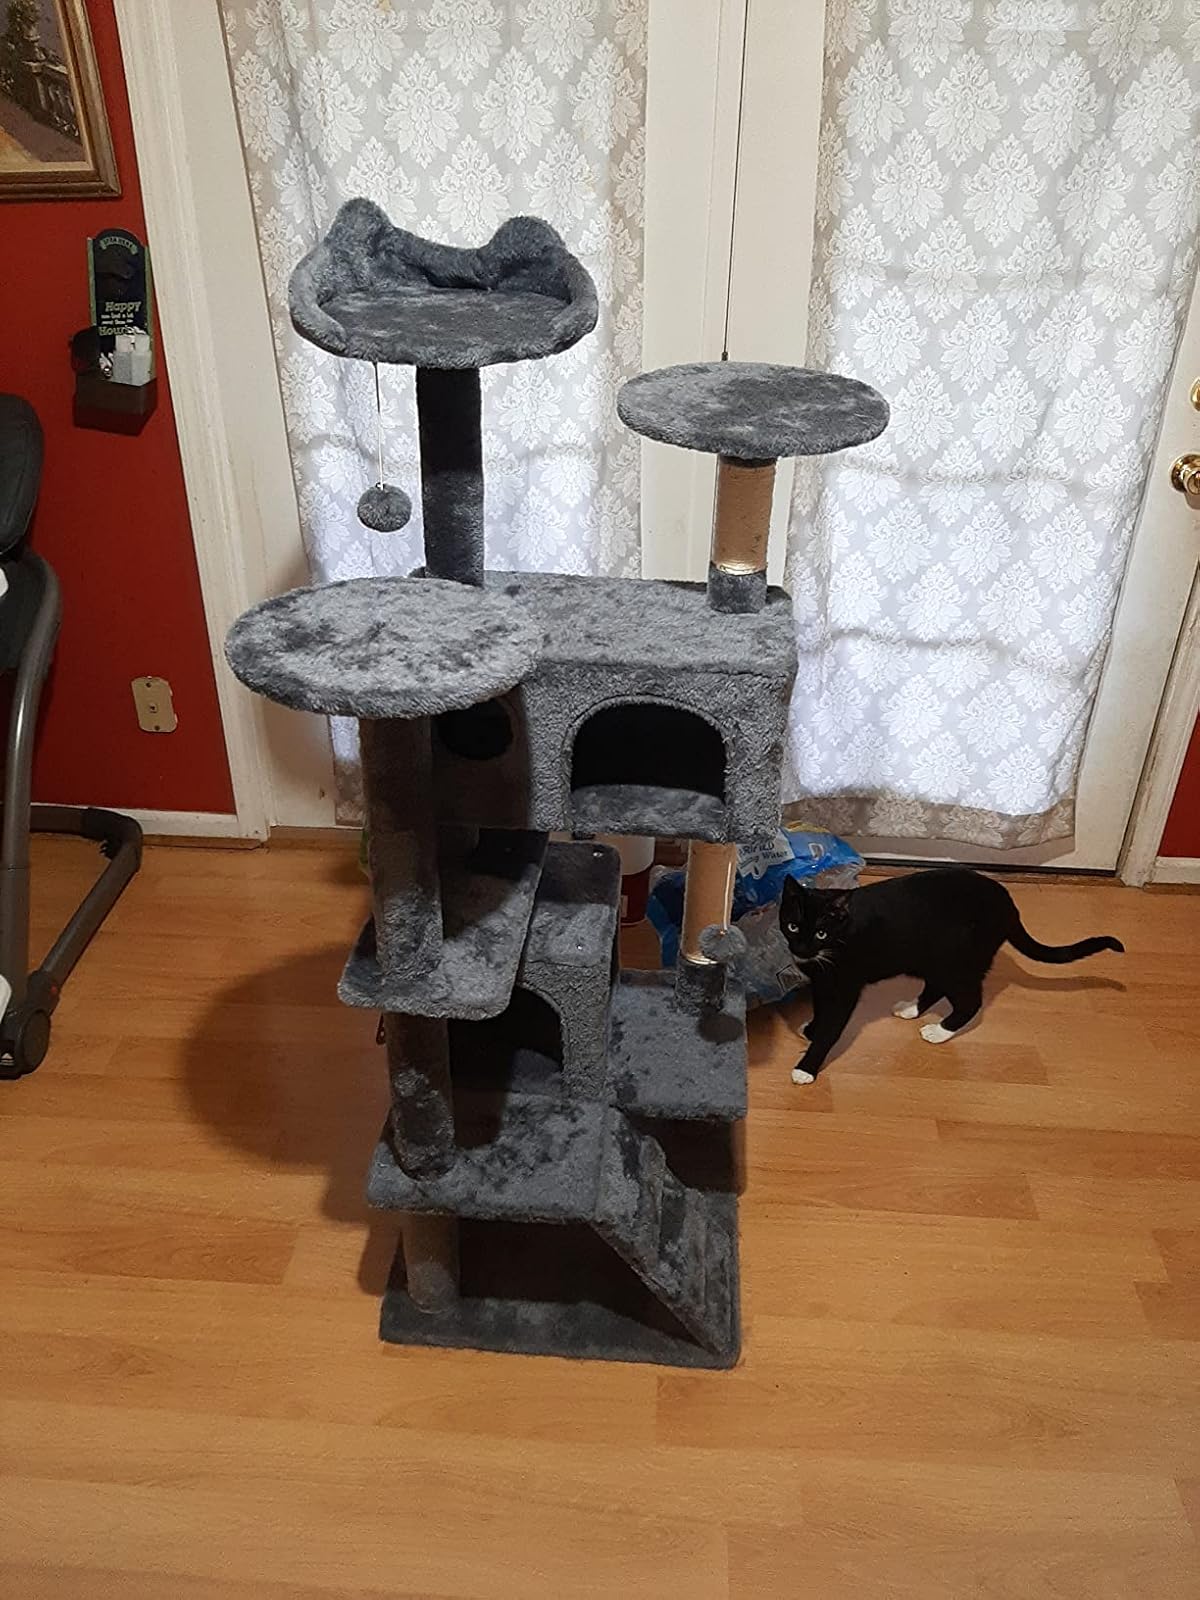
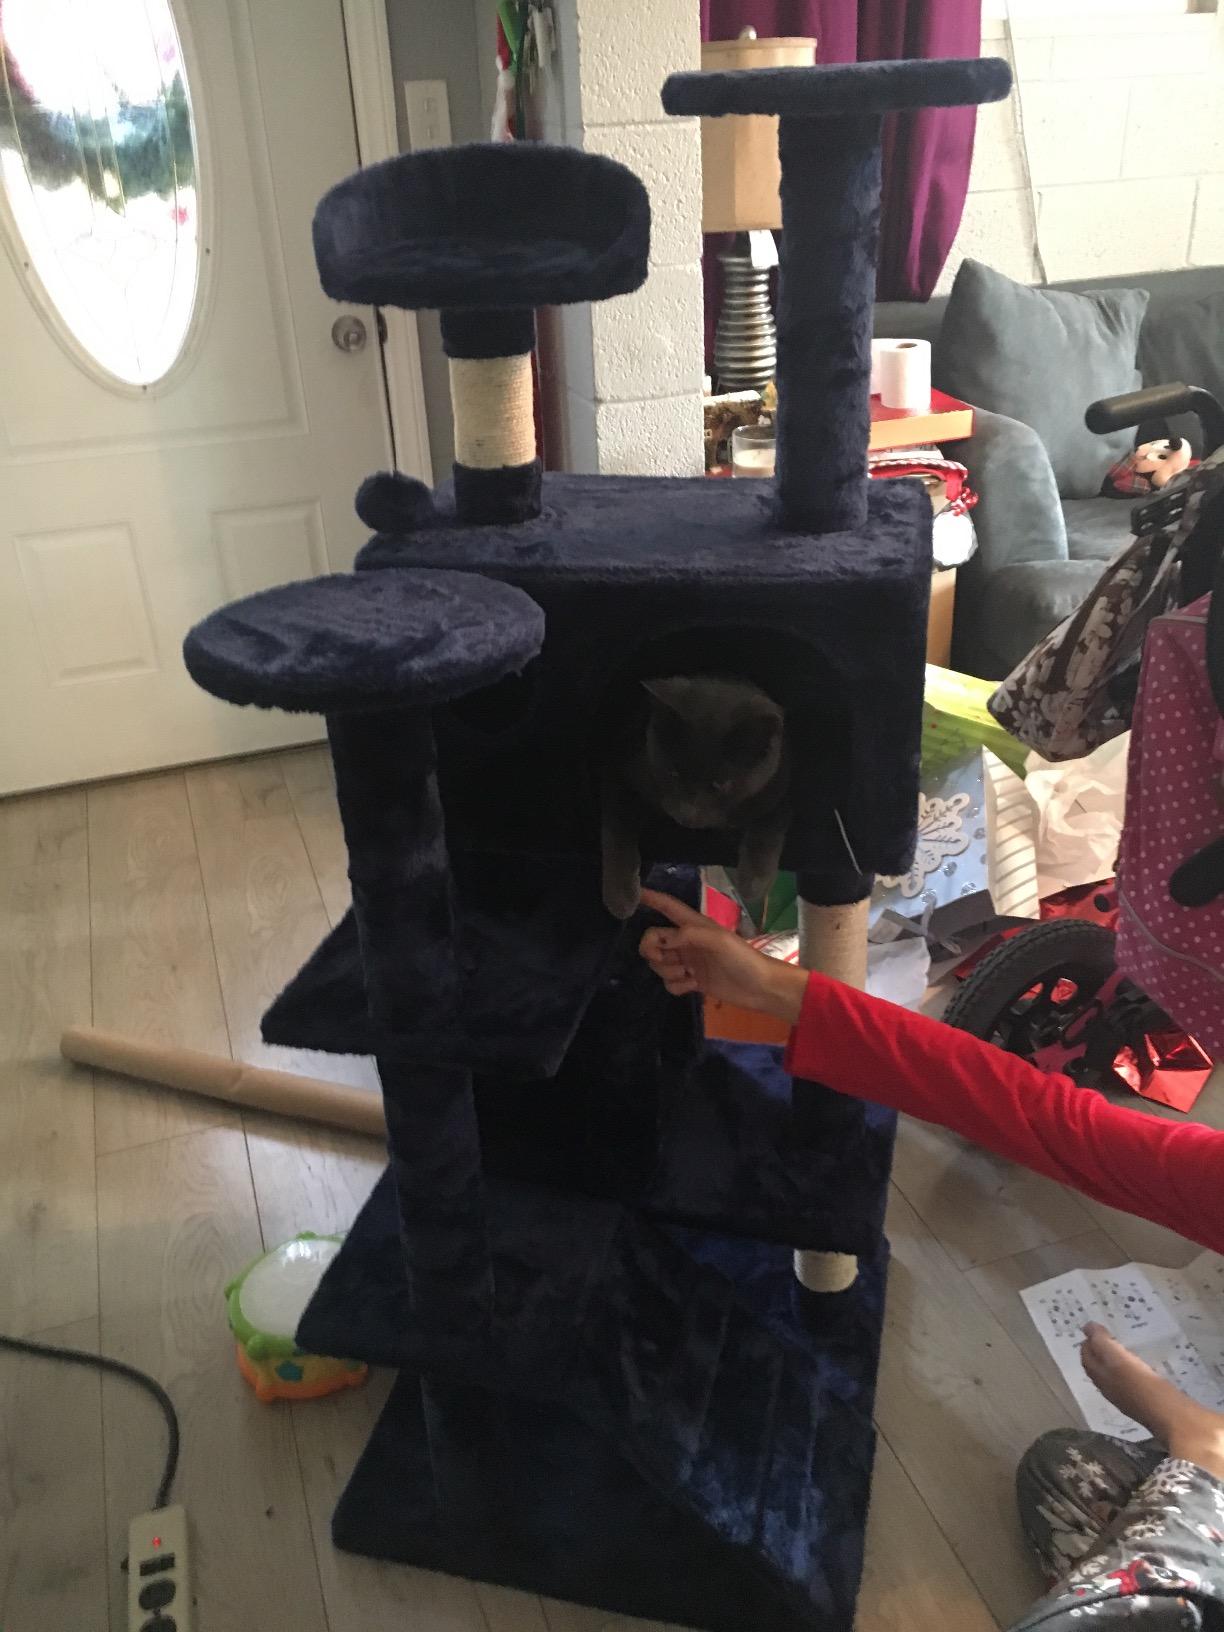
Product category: items_cat tree
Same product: no